Cultural depictions of Maximilian I, Holy Roman Emperor

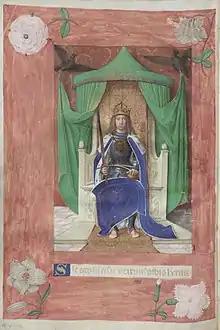
Miniature depicting a youthful, idealized Maximilian by Gerard David, from the illustrated manuscript "Encomia", consisting of three books of panegyric poems, written by Johannes Michael Nagonius for the emperor. Between 1493 and 1504.

For example, he criticized the court historians who fawned over their prince in his "The ship of fools":